Vaio

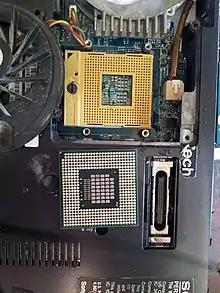
Inside of VGN-C140G laptop

Over the years, the Sony VAIO lineup has been responsible for many 'firsts' in desktops and laptops, as well as for setting trends for what would now be considered standard equipment.